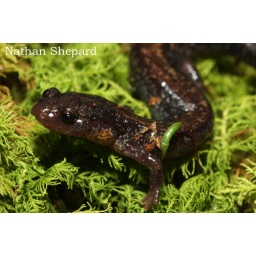
30-August-2009, WV: Found under rock on talus slope, adult. Reduced red coloration.